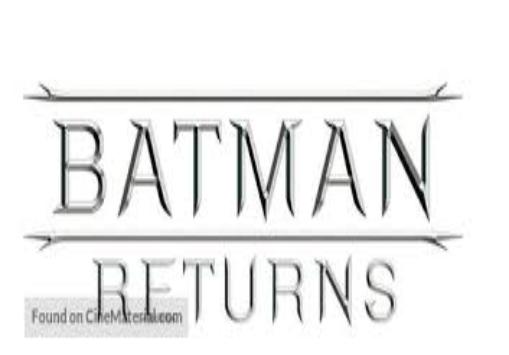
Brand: batman returns
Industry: Leisure